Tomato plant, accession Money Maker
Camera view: tilt-top (135 deg); turntable rotation: 90 degrees
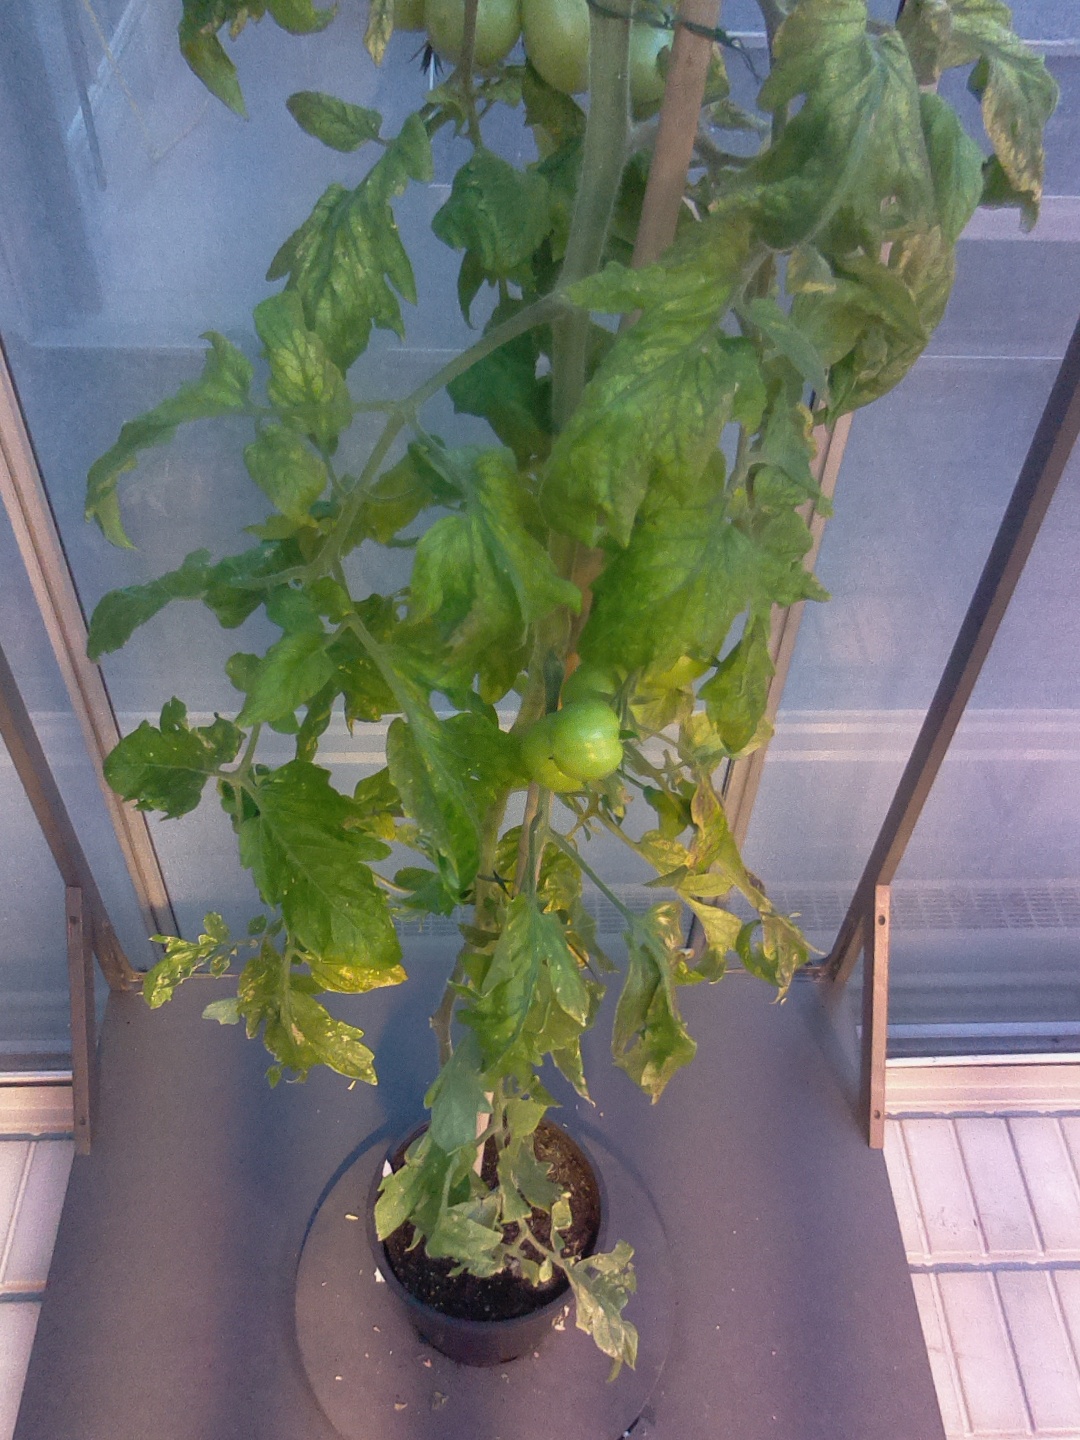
BBCH growth stage 78: 80% -90% of final fruit size